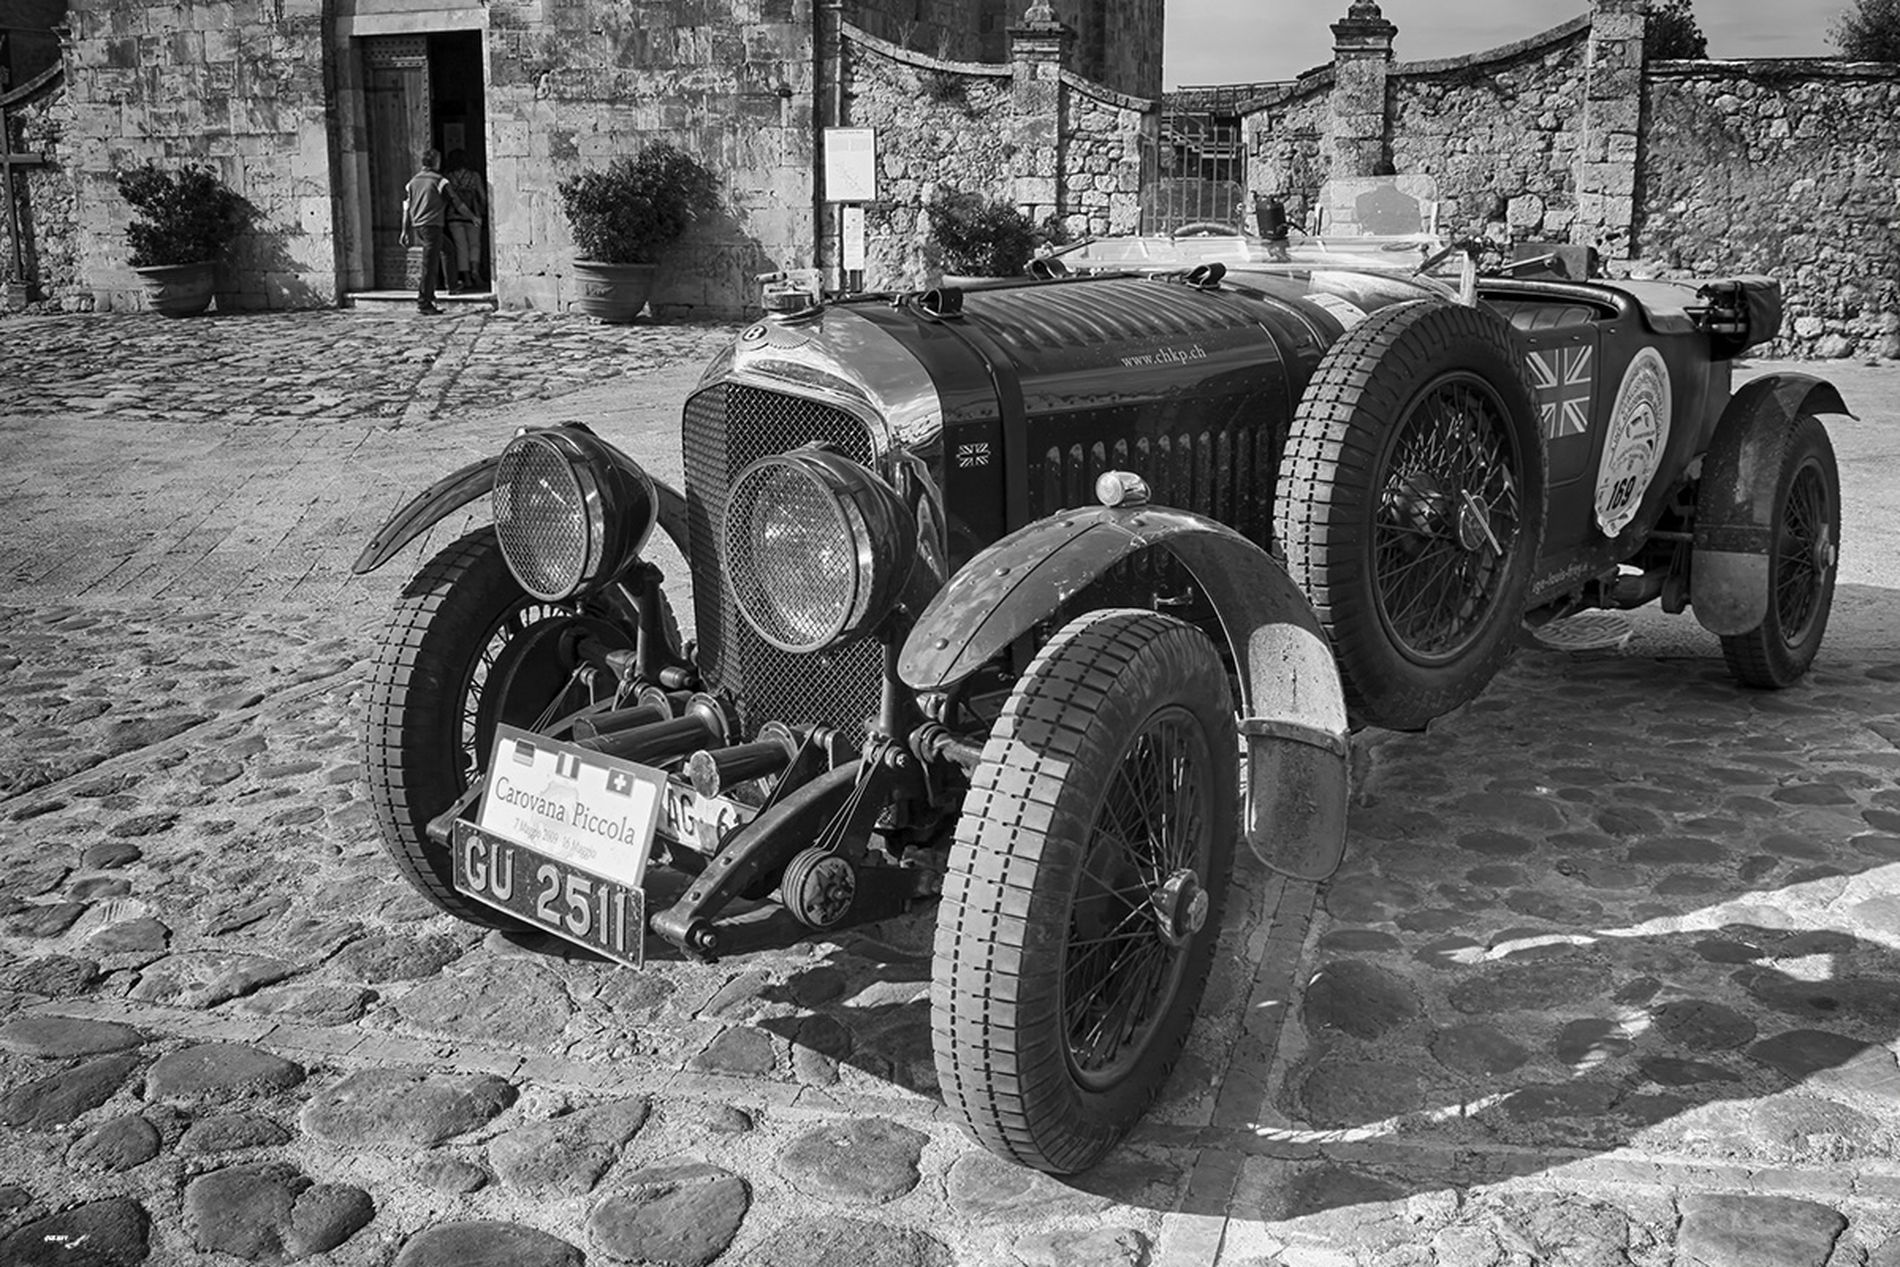
English Vintage Car
An old English vintage car stands on an old stone road. Behind it a wall of an old house and a very old stone fence. The whole scene looks like it's from a long time ago like an archaeological site from bygone era.
Medium shot outdoors in daylight. The image is monochrome black and white. The image has a predominantly antique feel. The lighting distribution and the sharp contrast between shadow and light give the scene a rich and powerful effect.
Labels: Machine, Spoke, Antique Car, Car, Transportation, Vehicle, Wheel, Model T, Person, Tire, Alloy Wheel, Car Wheel, Plant, Hot Rod, Road, sky, stonewall
Camera: Canon Canon EOS 5D
Lens: EF28-300mm f/3.5-5.6L IS USM, Canon EF 28-300mm f/3.5-5.6L IS
Aperture: F11
Exposure: 1/100 sec
ISO: 100
Focal length: 28.0 mm